Kegworth air disaster

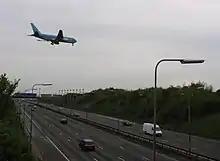
Photograph of the location of the disaster in May 2006

After taking off from Heathrow at 19:52, Flight BD 092 was climbing through to reach its cruising altitude of when a blade detached from the fan of the port (left) engine. The pilots did not know the source of the problem, but heard a pounding noise, accompanied by severe vibrations. Smoke poured into the cabin through the ventilation system, and passengers became aware of the smell of burning. Several passengers sitting near the rear of the plane noticed smoke and sparks coming from the left engine. The flight was diverted to nearby East Midlands Airport at the suggestion of British Midland Airways Operations.